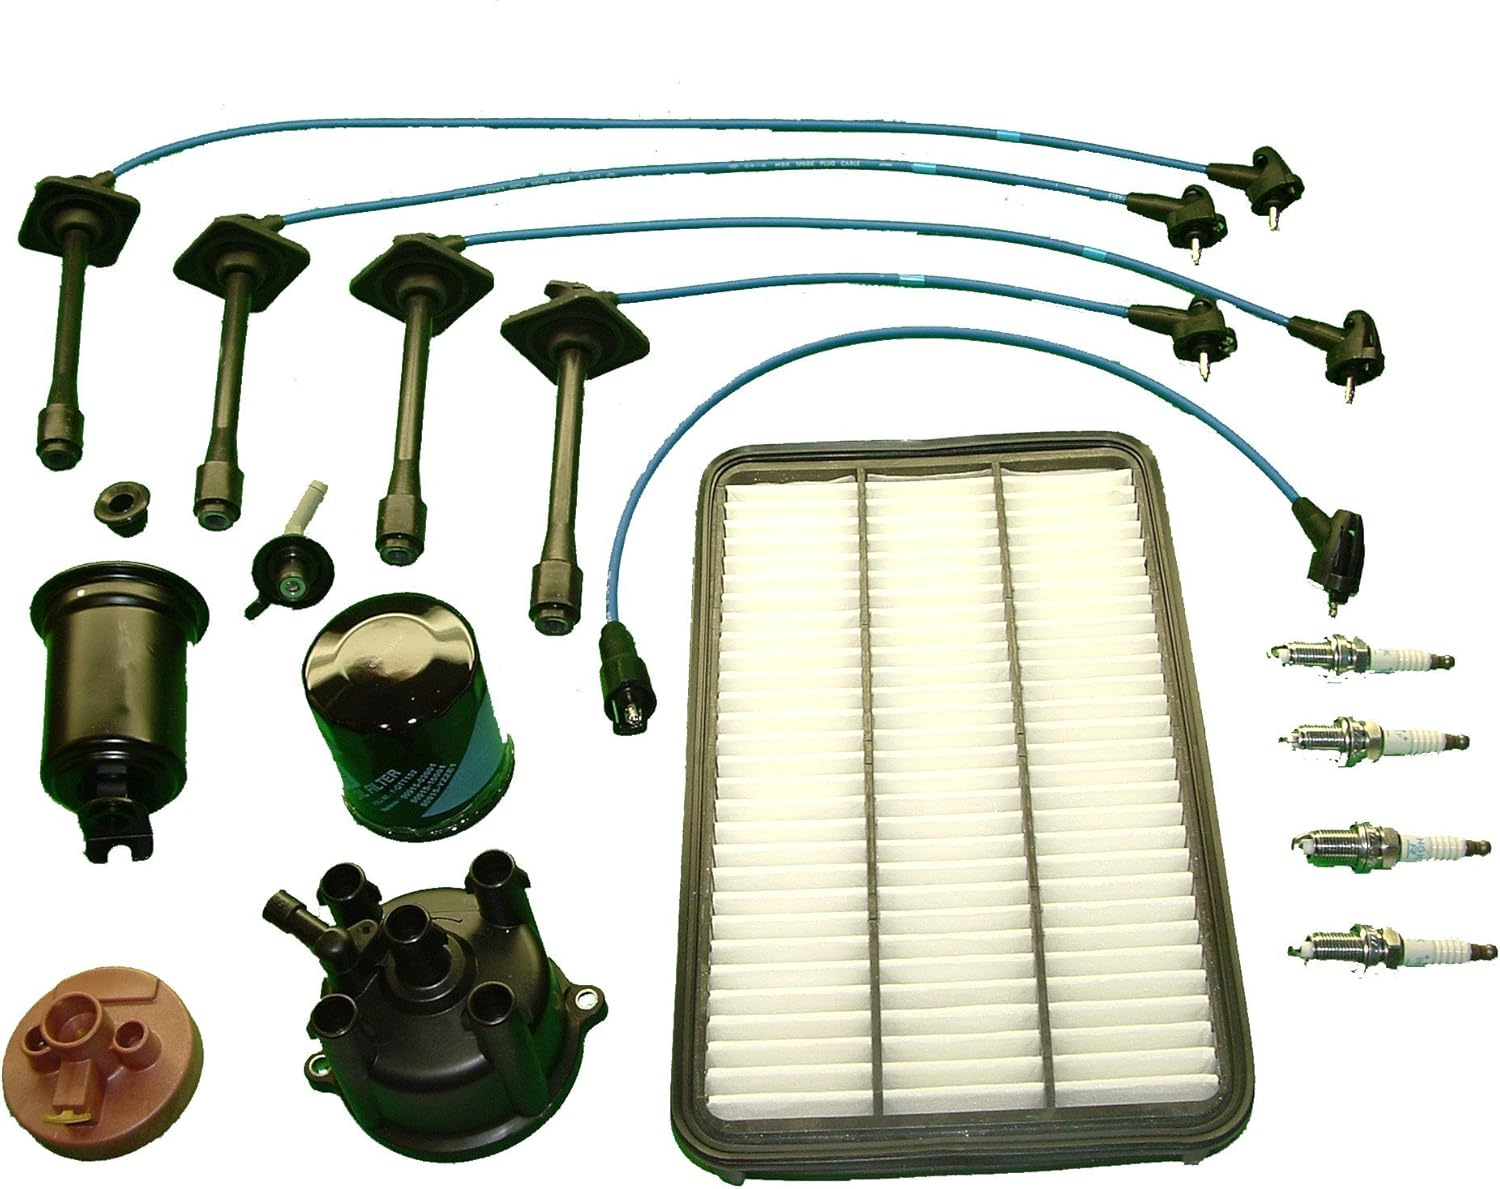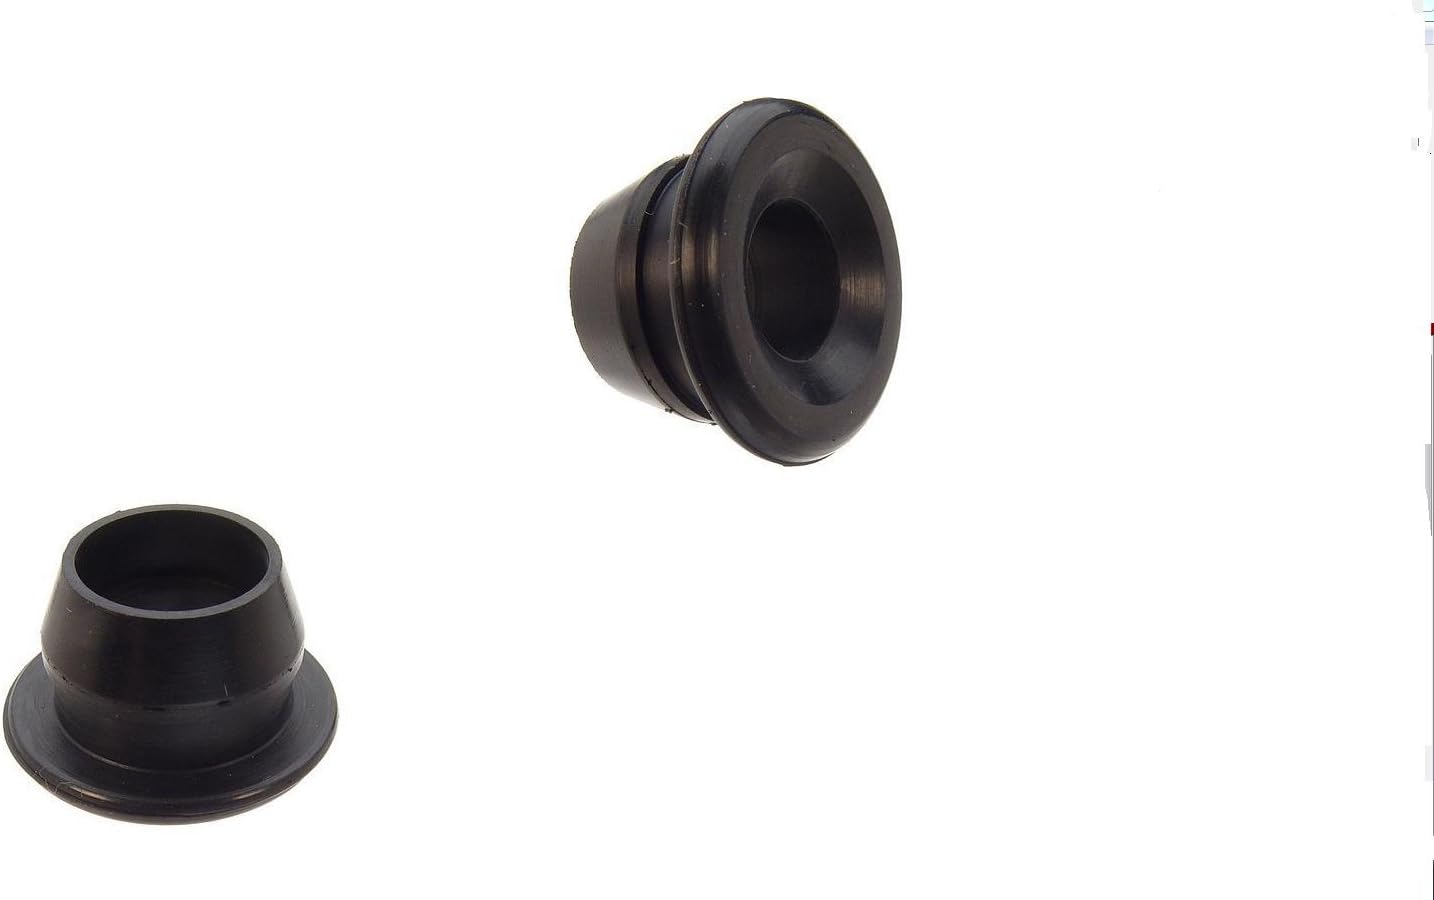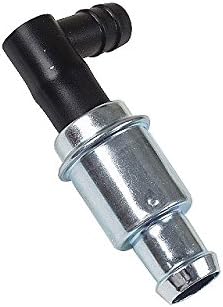
TBK Tune Up Kit Replacement for Toyota Camry 4 Cylinder 1996 2.2L 5SFE
Category: Automotive
Automotive Engine Tune Up Parts Kit Replacement for 1996 Toyota Camry 4 Cylinder, 2.2L 5SFE This kit includes: engine oil filter, engine air filter, fuel filter, distributor cap, ignition rotor, ignition wire set, PCV valve, pcv valve grommet, and four spark plugs. The spark plugs are NGK Laser Series Platinum, the cap and rotor are Yec or Daiichi and the wire set is NGK. The NGK part number for the spark plugs is BKR6EP-11 or stock number 2978. Note: This kit is designed to service 4 Cylinder, 1996 Toyota Camry's with 2.2L, 5SFE engine's. International addresses (not in the United States) please contact us first for shipping costs before purchasing item's. (Thanks) If you do not see a kit listed for your vehicle, contact us and we will make one up and offer for sale.
Features: Most Inclusive Kits Supplied with Top Quality & OEM Parts | Leading Distributor of Tune Up and Timing Belt Kits | Trusted Known Name Brand Parts Manufacturers | Largest Inventory of Tune Up and Timing Belt Kits | Most Researched Applications